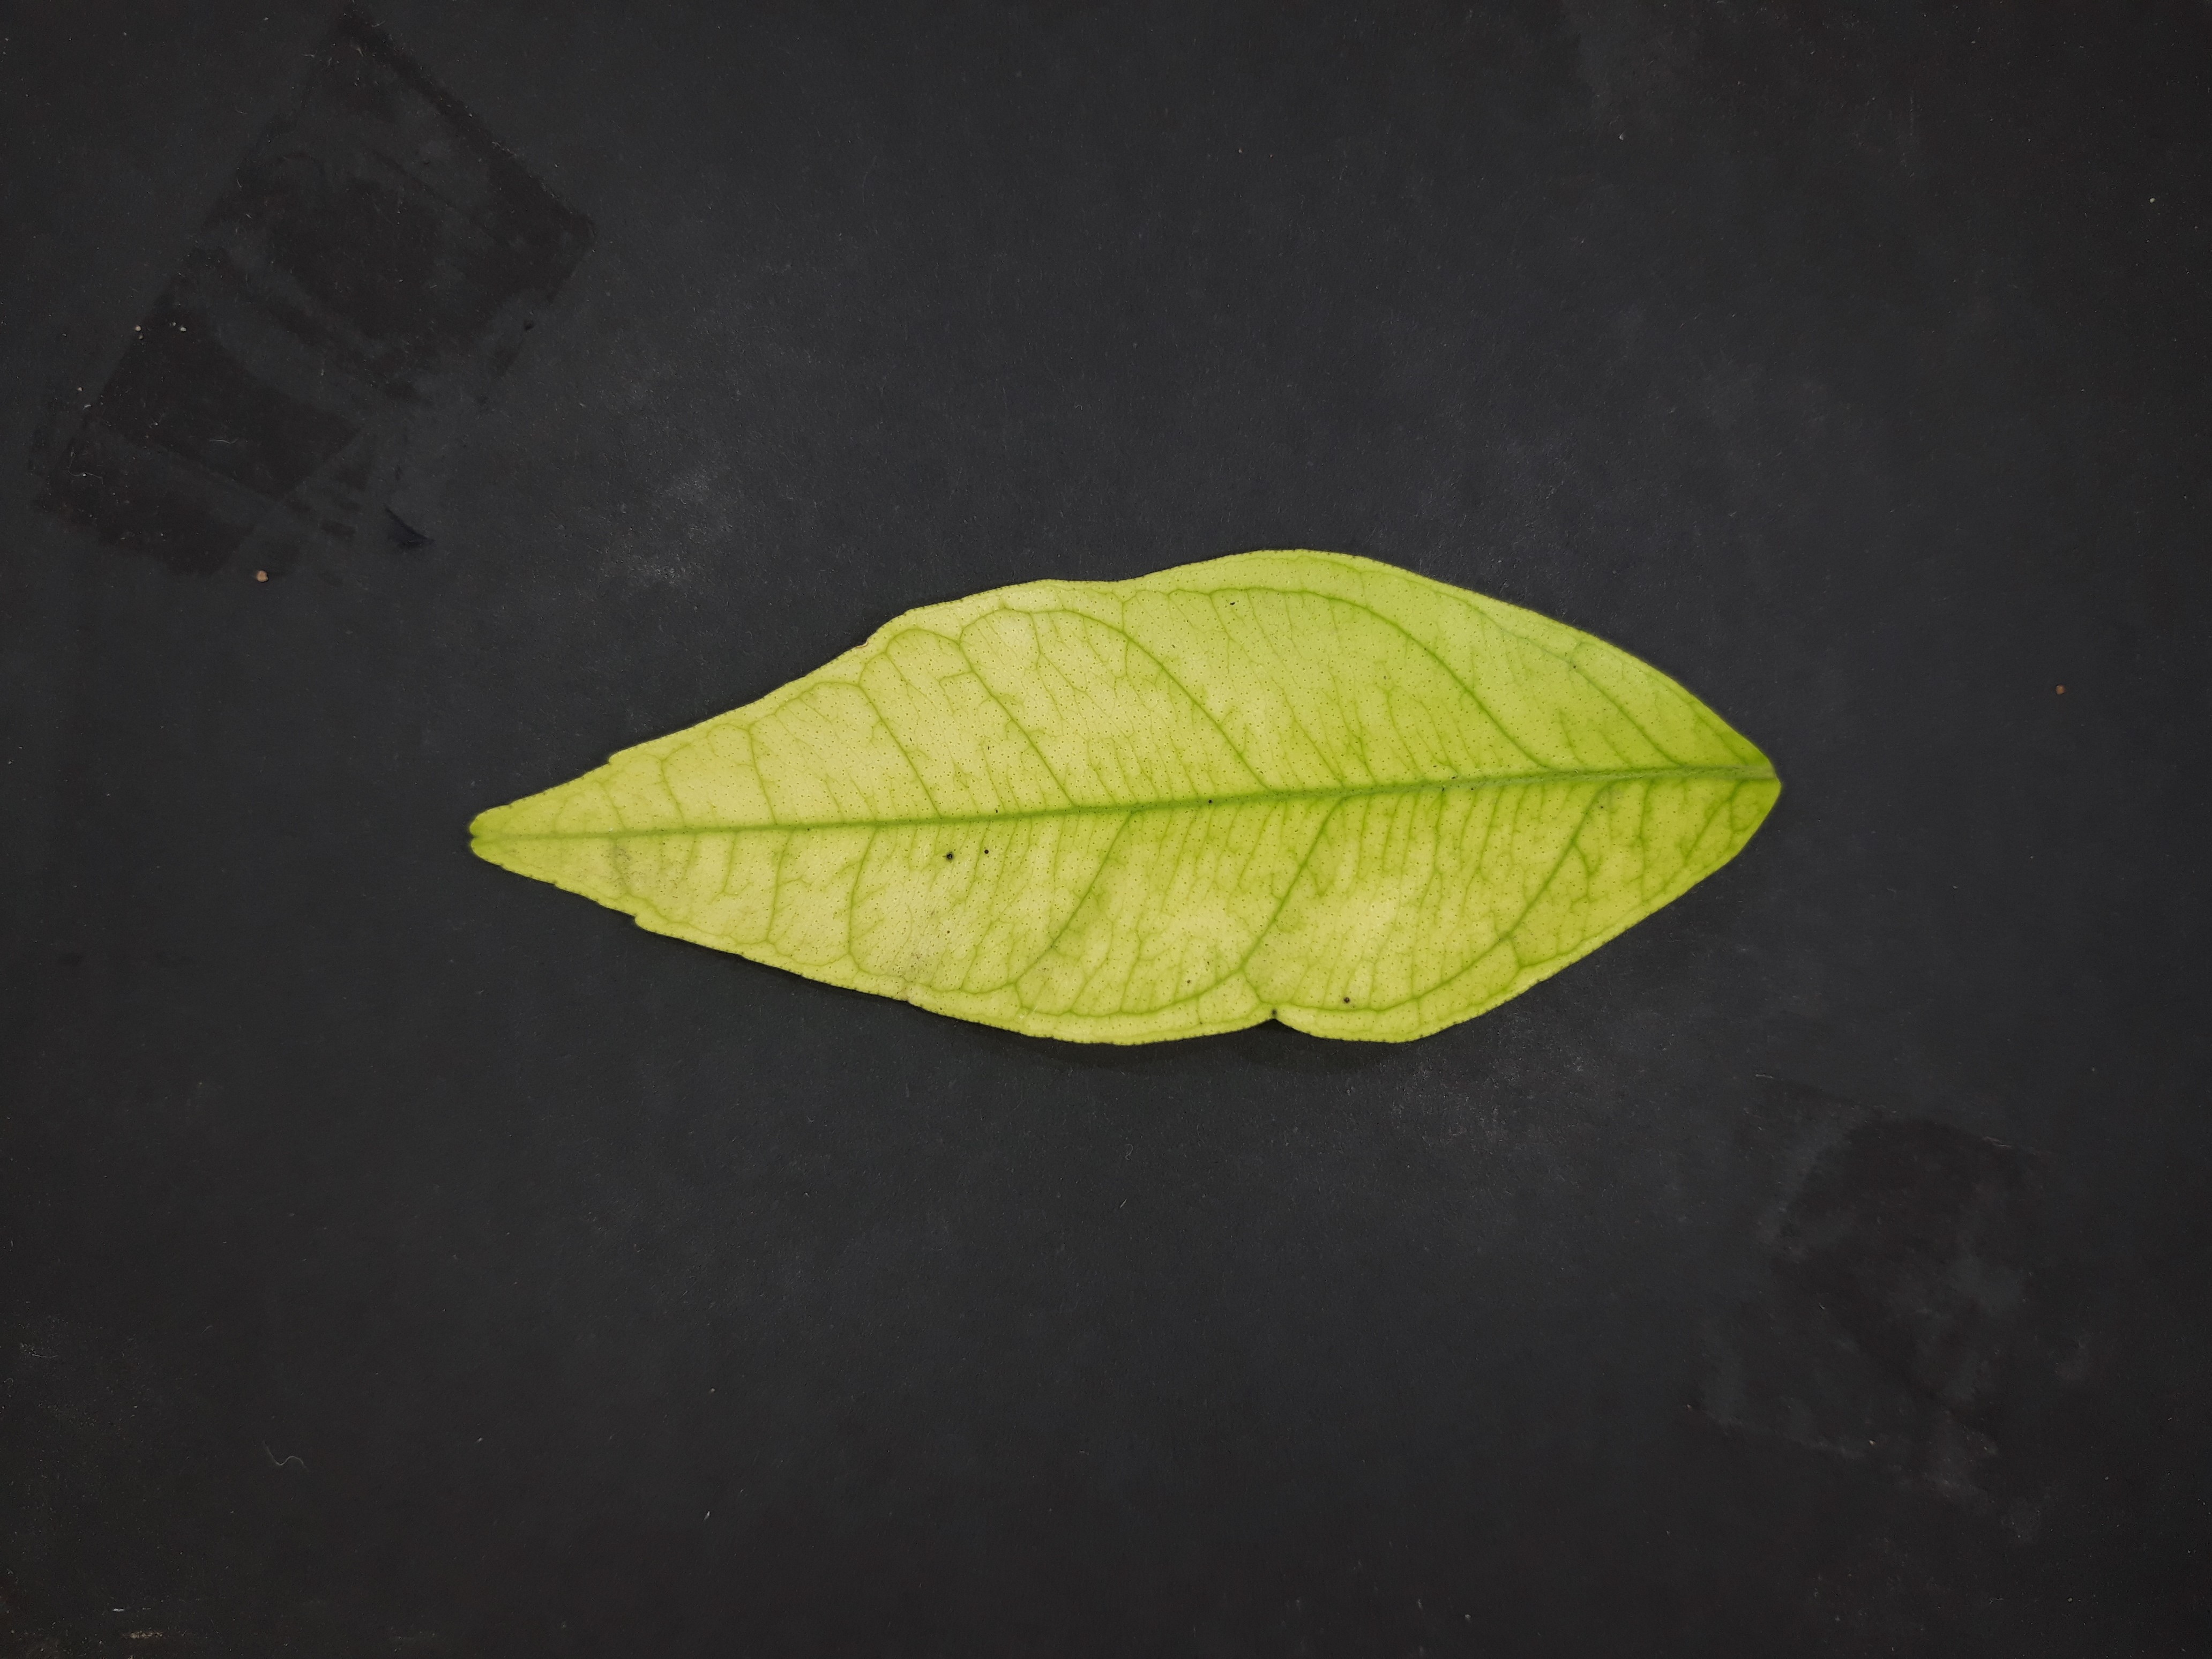
Label: Iron deficiency (Fe)